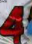
Number: 4